Las Vegas Grammar School (Washington and D Streets, Las Vegas, Nevada)

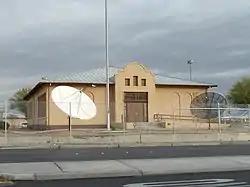

The Las Vegas Grammar School on Washington and D Streets in Las Vegas, Nevada, also known as the Westside School, Branch No. 1, Las Vegas Grammar School, and Las Vegas Grammar School Branch No. 1, is a Registered Historic Place in Nevada. It is Las Vegas’ oldest remaining schoolhouse and currently houses KCEP-FM, a community center and the Economic Opportunity Board.